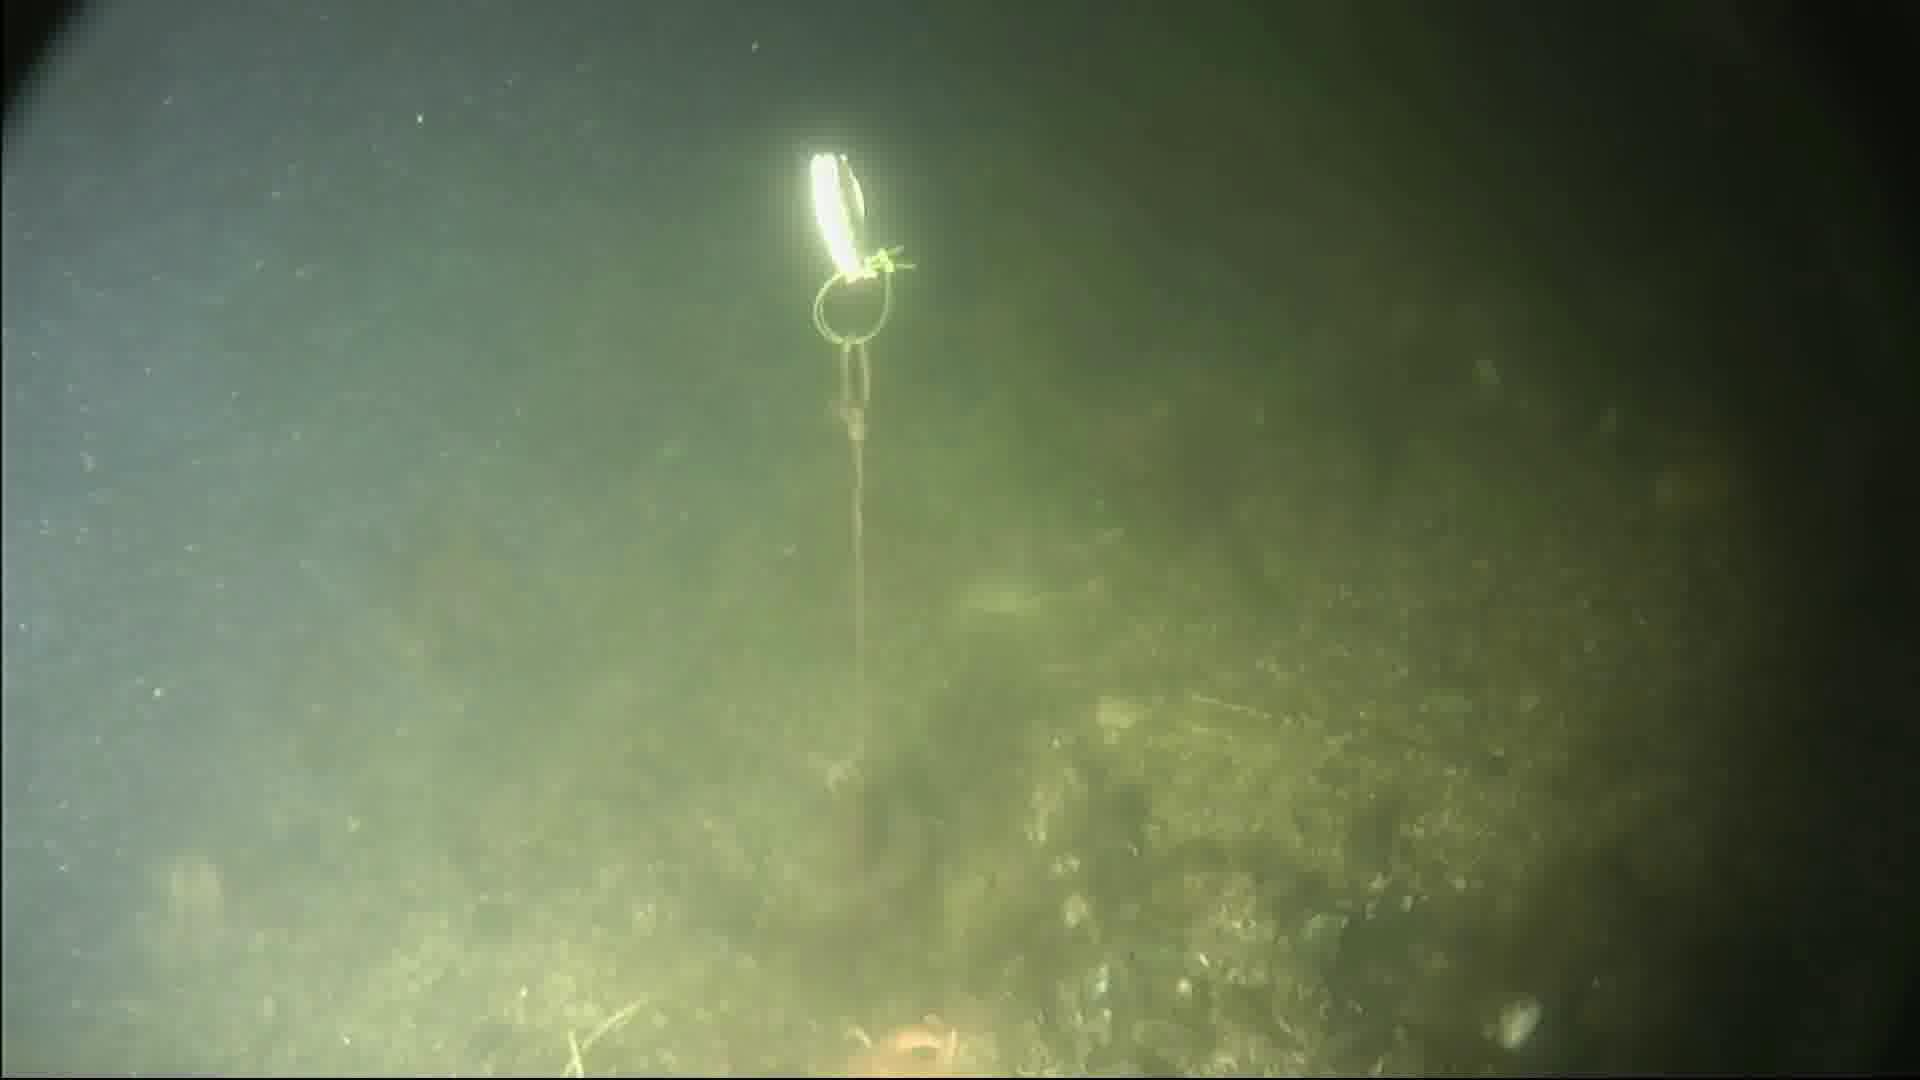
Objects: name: starfish
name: crab